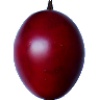
Label: Tamarillo 1